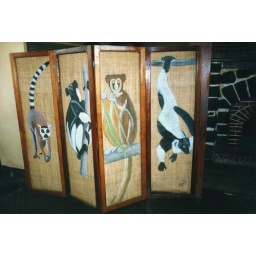
A folding screen in the restaurant at the Station Hotel, down the road from Perinet in the village called Andasibe.